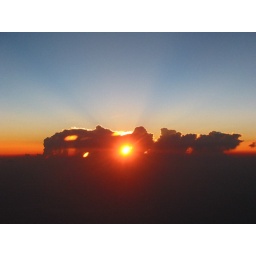
A spectacular sunset at 37,000 feet taken from the plane window somewhere over South Dakota, July 2003